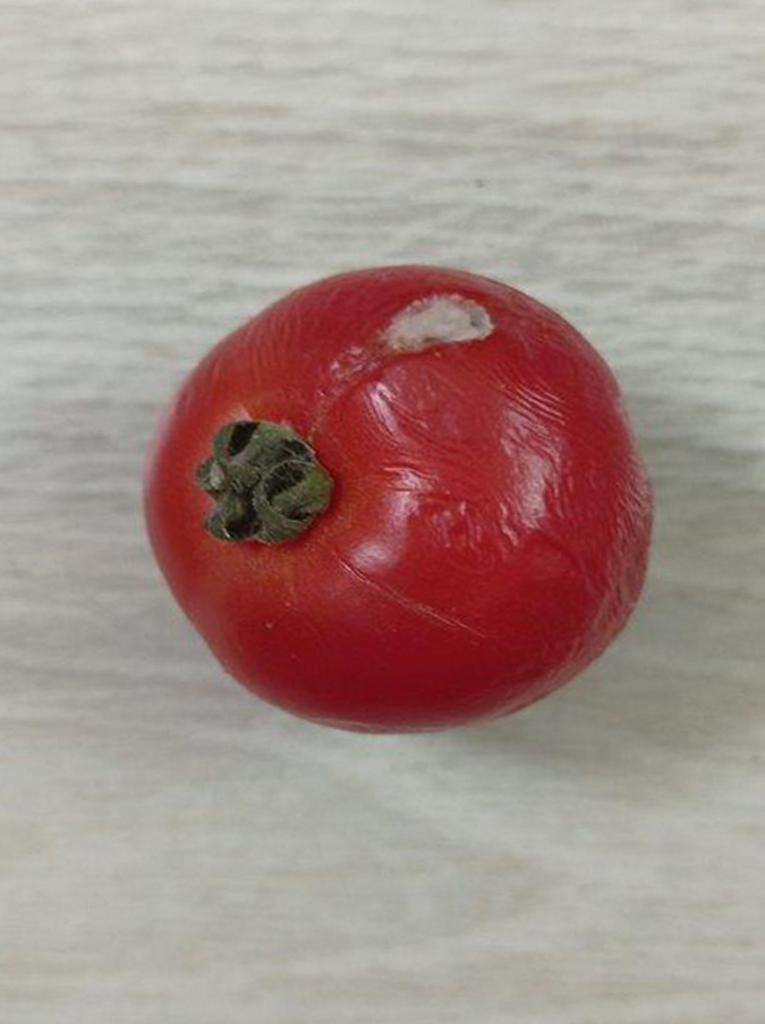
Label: Rotten